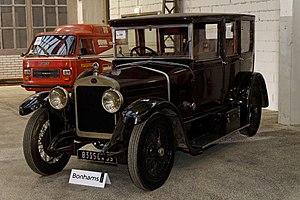
Delage DI Saloon